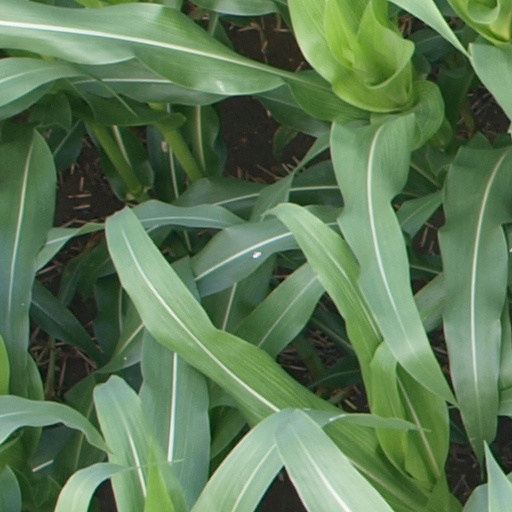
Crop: maize; corn